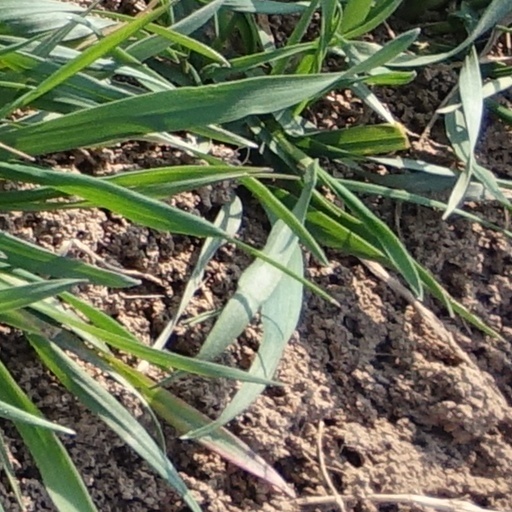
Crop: wheat